Surrogate alcohol

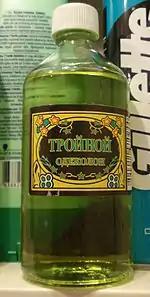
Popular Russian "eau de Cologne" "Тройной" (Troynoy; Triple)

Many alcoholic liquids contain alcohol but are not meant to be ingested in the same way as alcoholic beverages. Typical surrogate alcohols include: